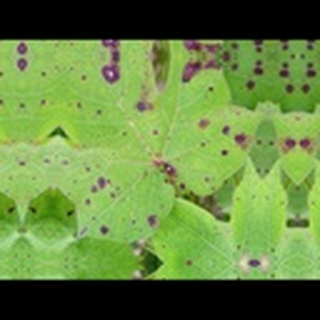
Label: cotton_target_spot